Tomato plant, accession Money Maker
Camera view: tilt-top (135 deg); turntable rotation: 120 degrees
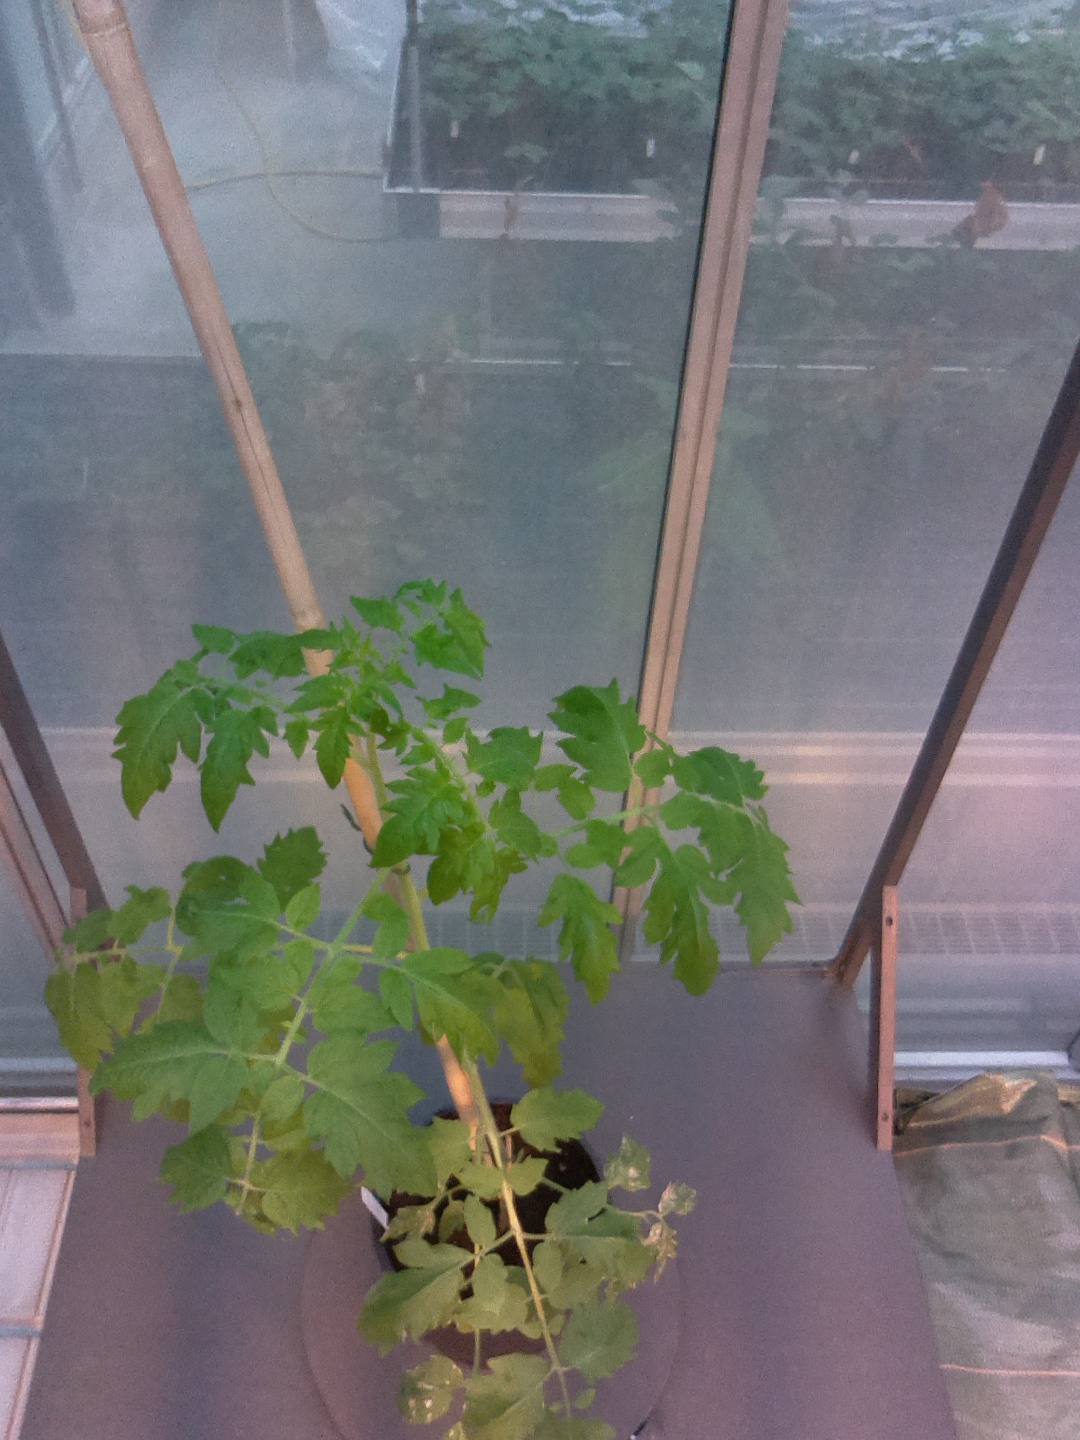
BBCH growth stage 54: 4 inflorescences visible